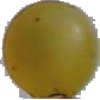
Label: white_grape